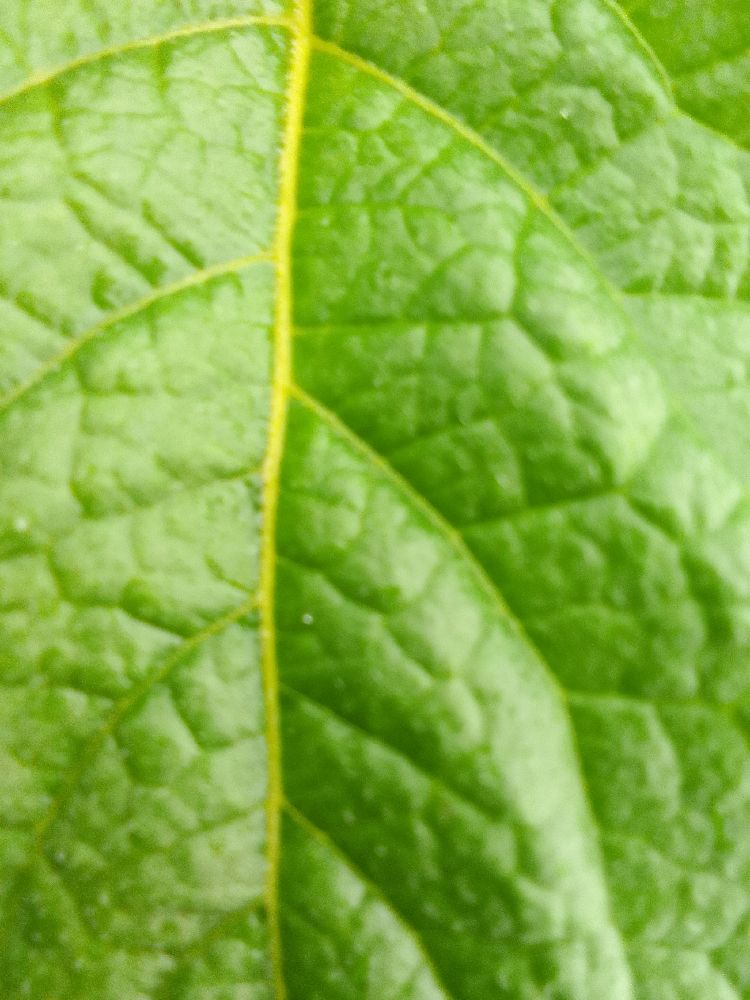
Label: Healthy